Louis-Joseph Gauthier

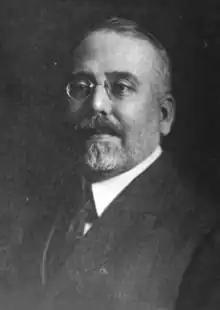

Louis-Joseph Gauthier, (March 21, 1866 – April 12, 1938) was a lawyer and political figure in Quebec. He represented L'Assomption in the Legislative Assembly of Quebec from 1906 to 1908 and St. Hyacinthe and then St. Hyacinthe—Rouville in the House of Commons of Canada from 1911 to 1921 as a Liberal.